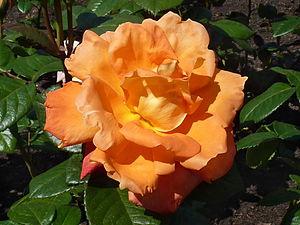
Rosa 'Louis de Funès' (Meilland, 1984), dans la roseraie internationale de Courtrai, Belgique.